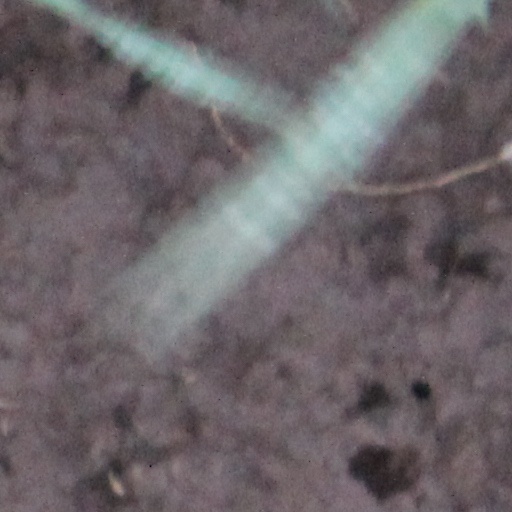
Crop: wheat